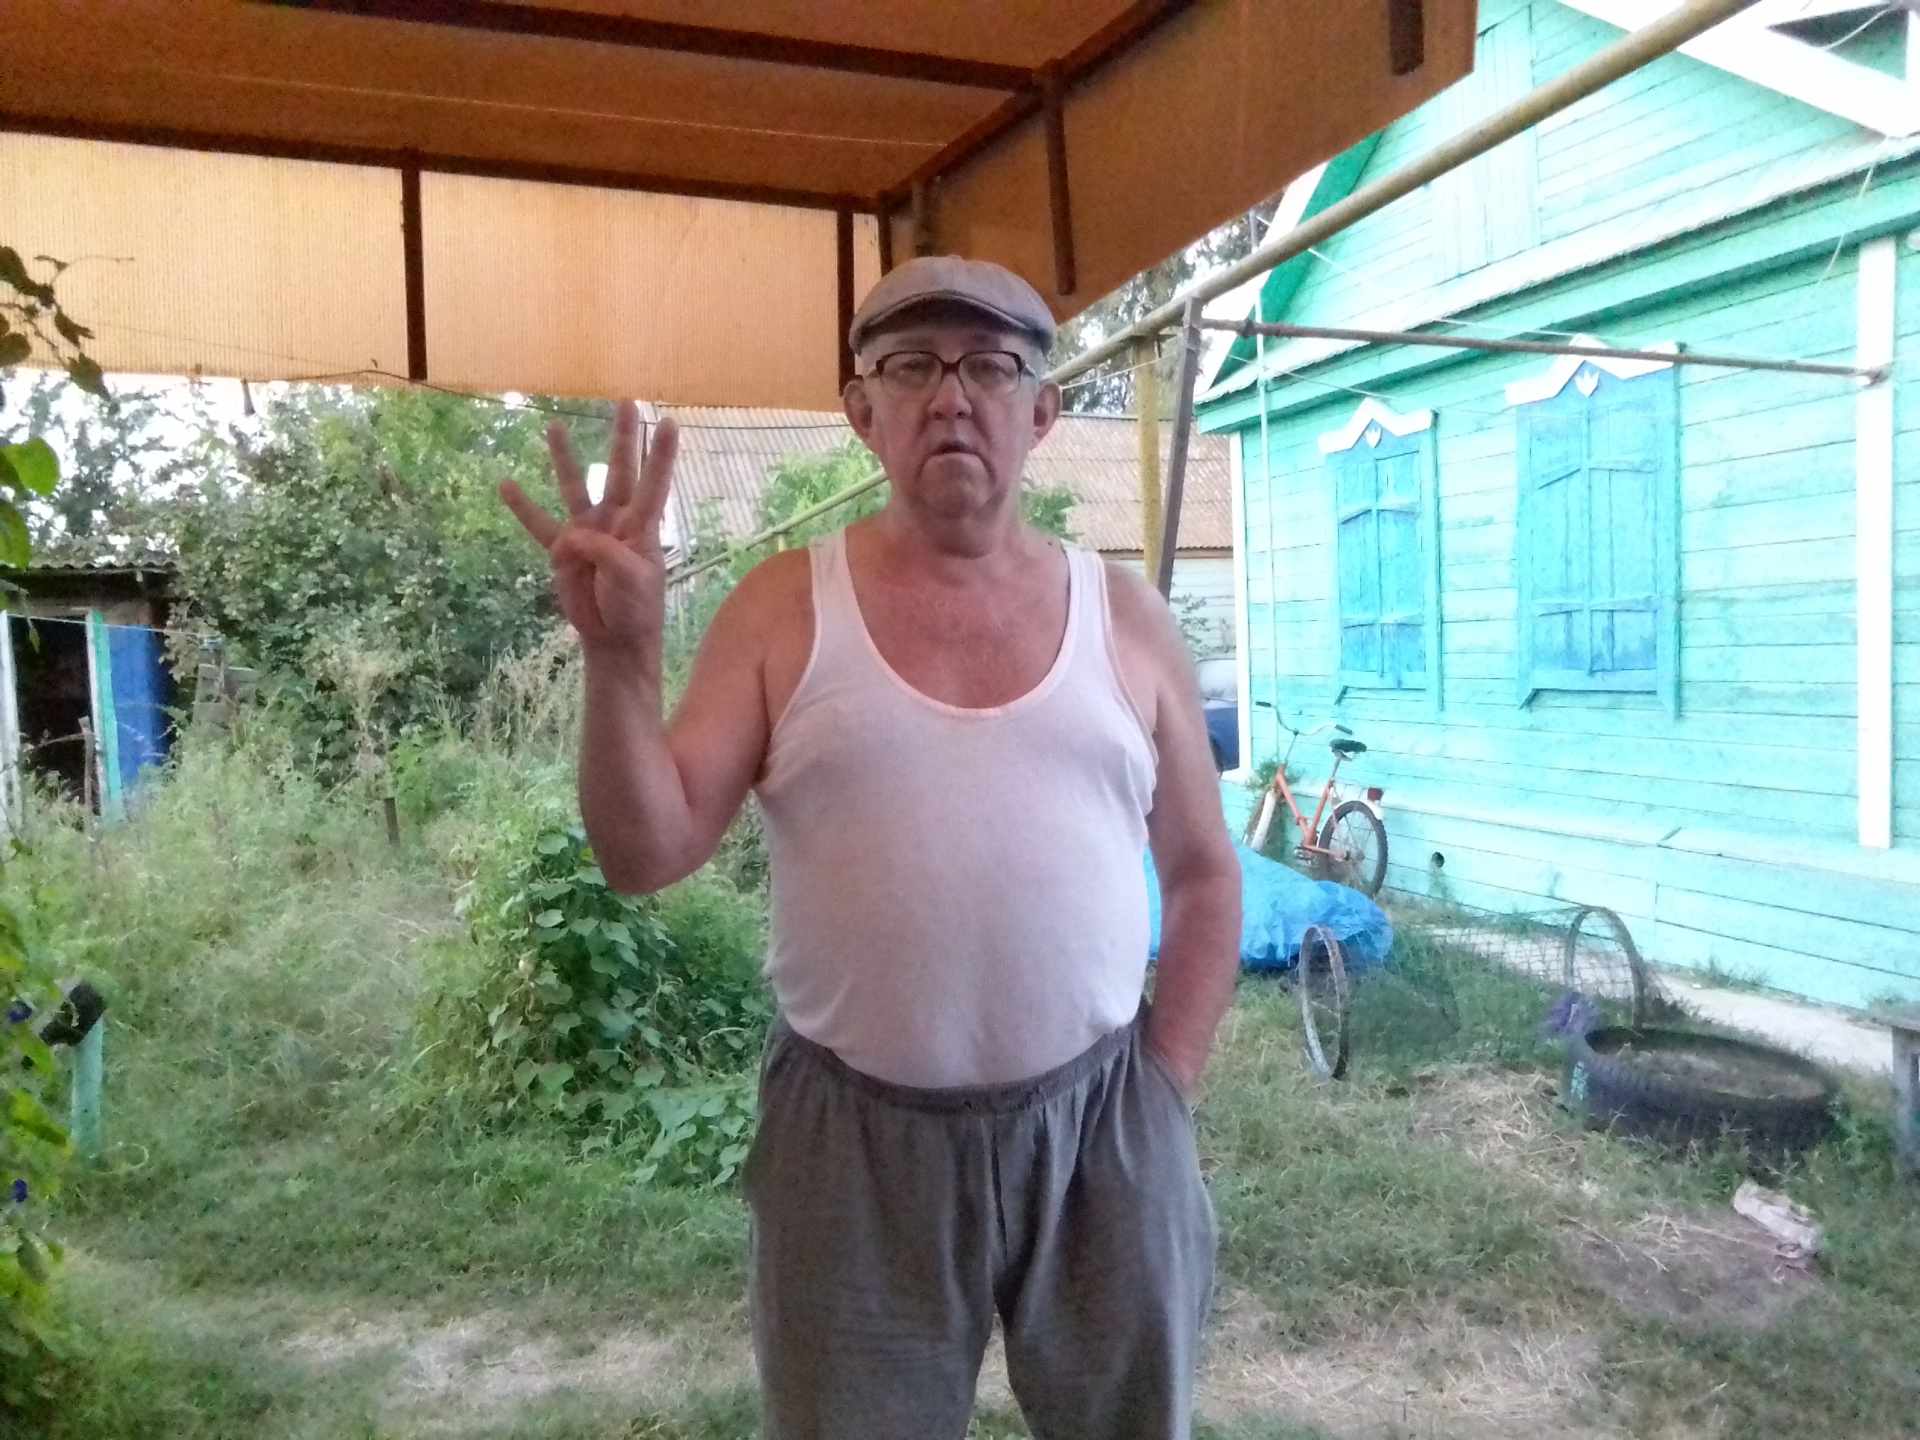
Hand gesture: four